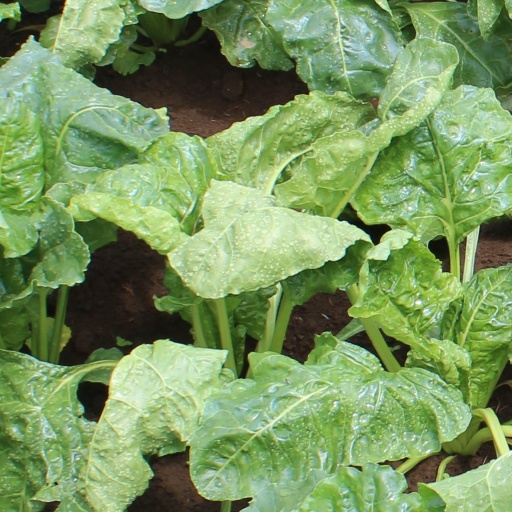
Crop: sugar beet